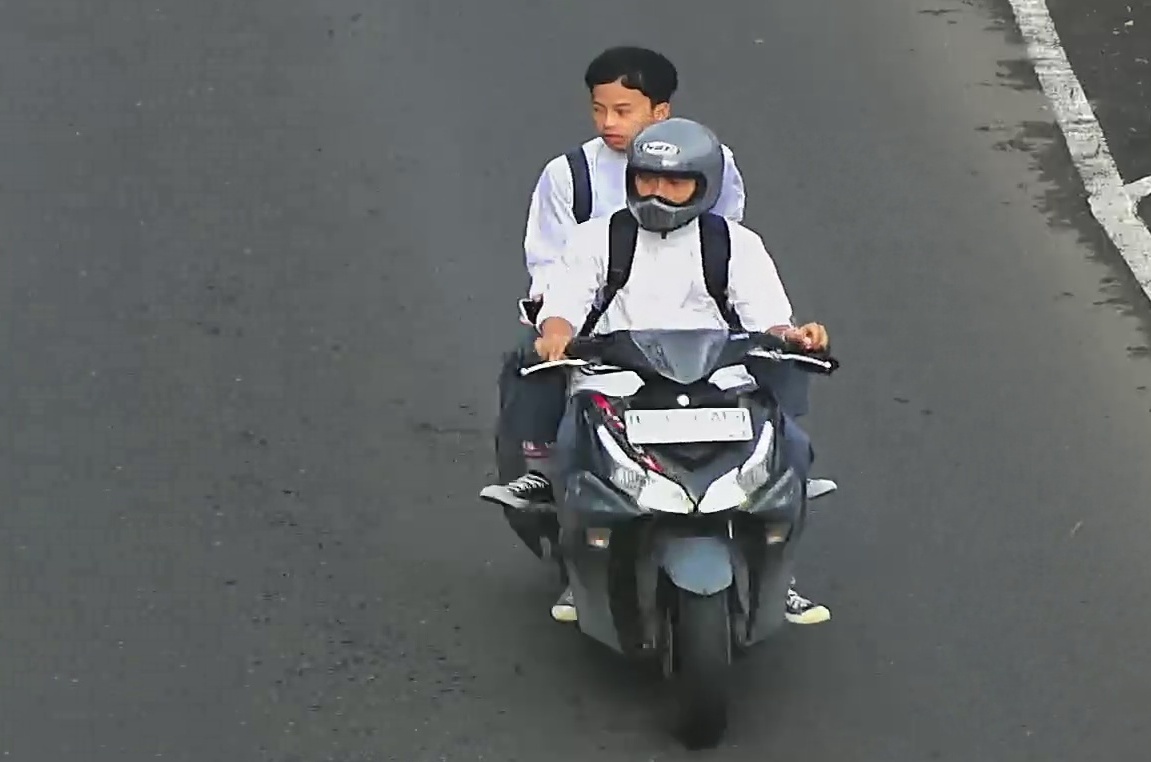
person-with-helmet: 1
person-without-helmet: 1